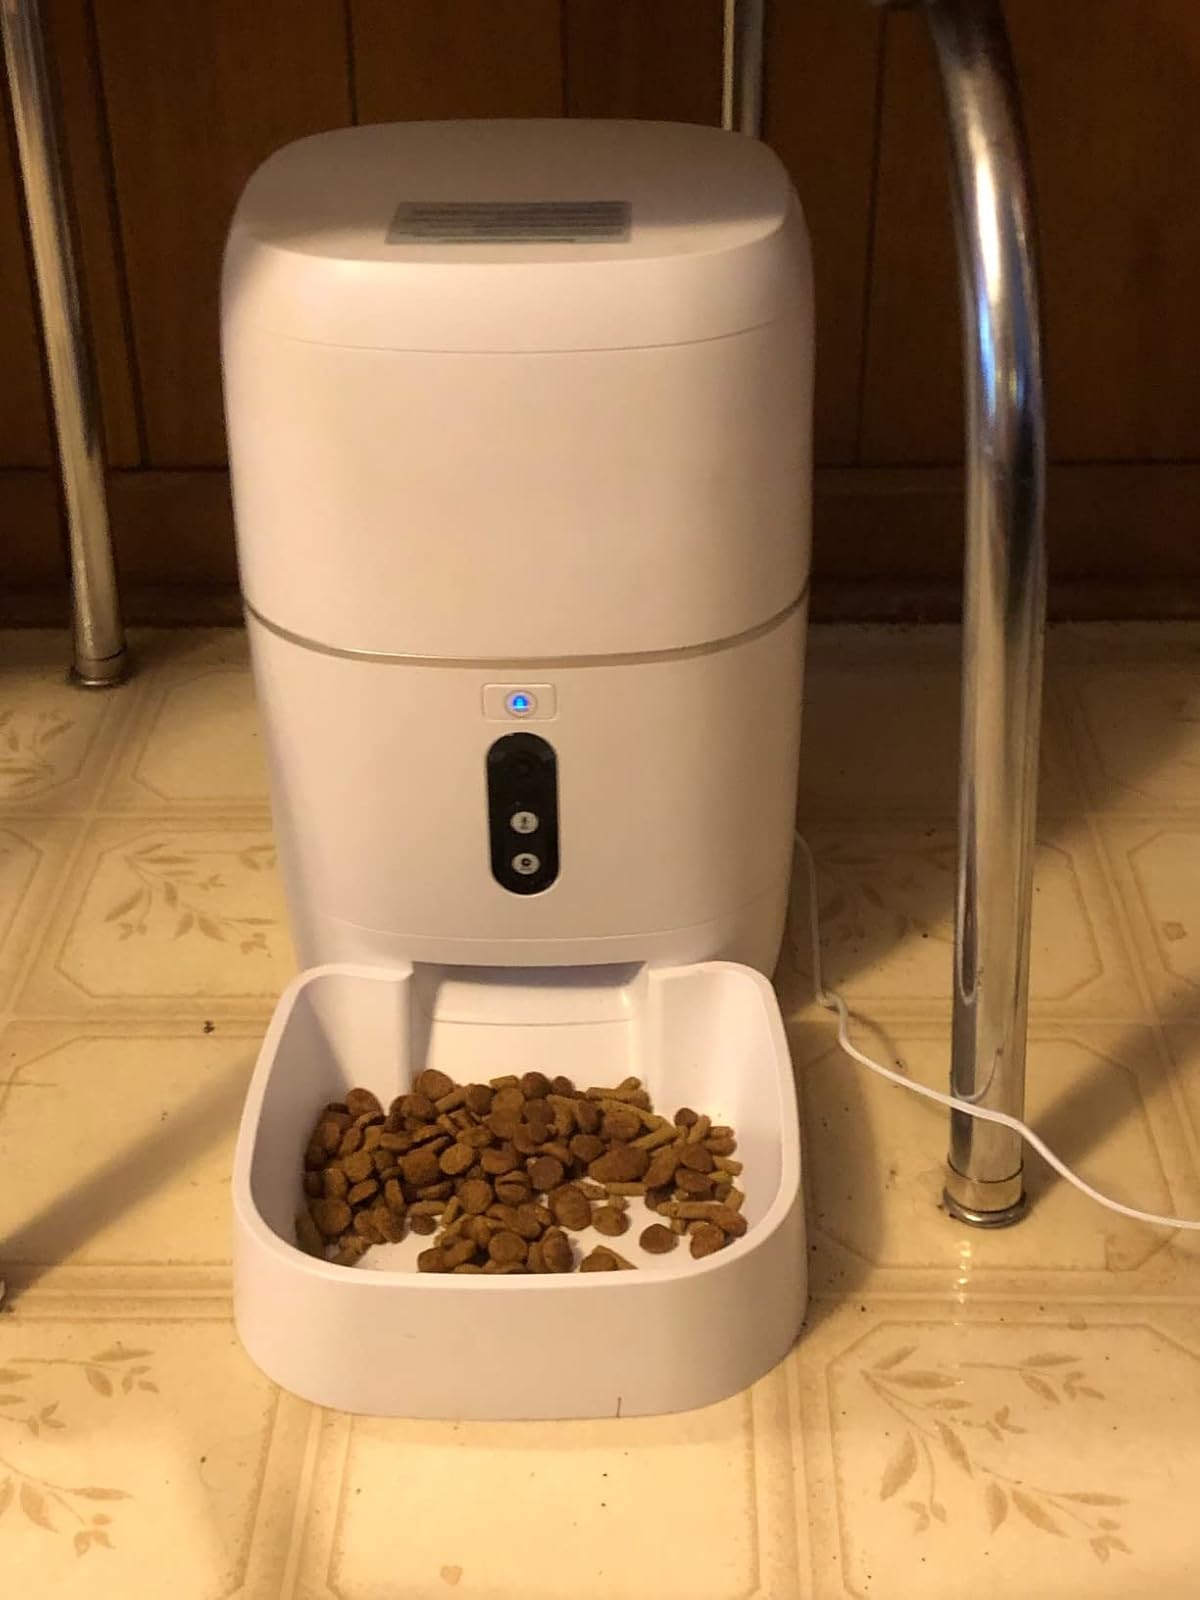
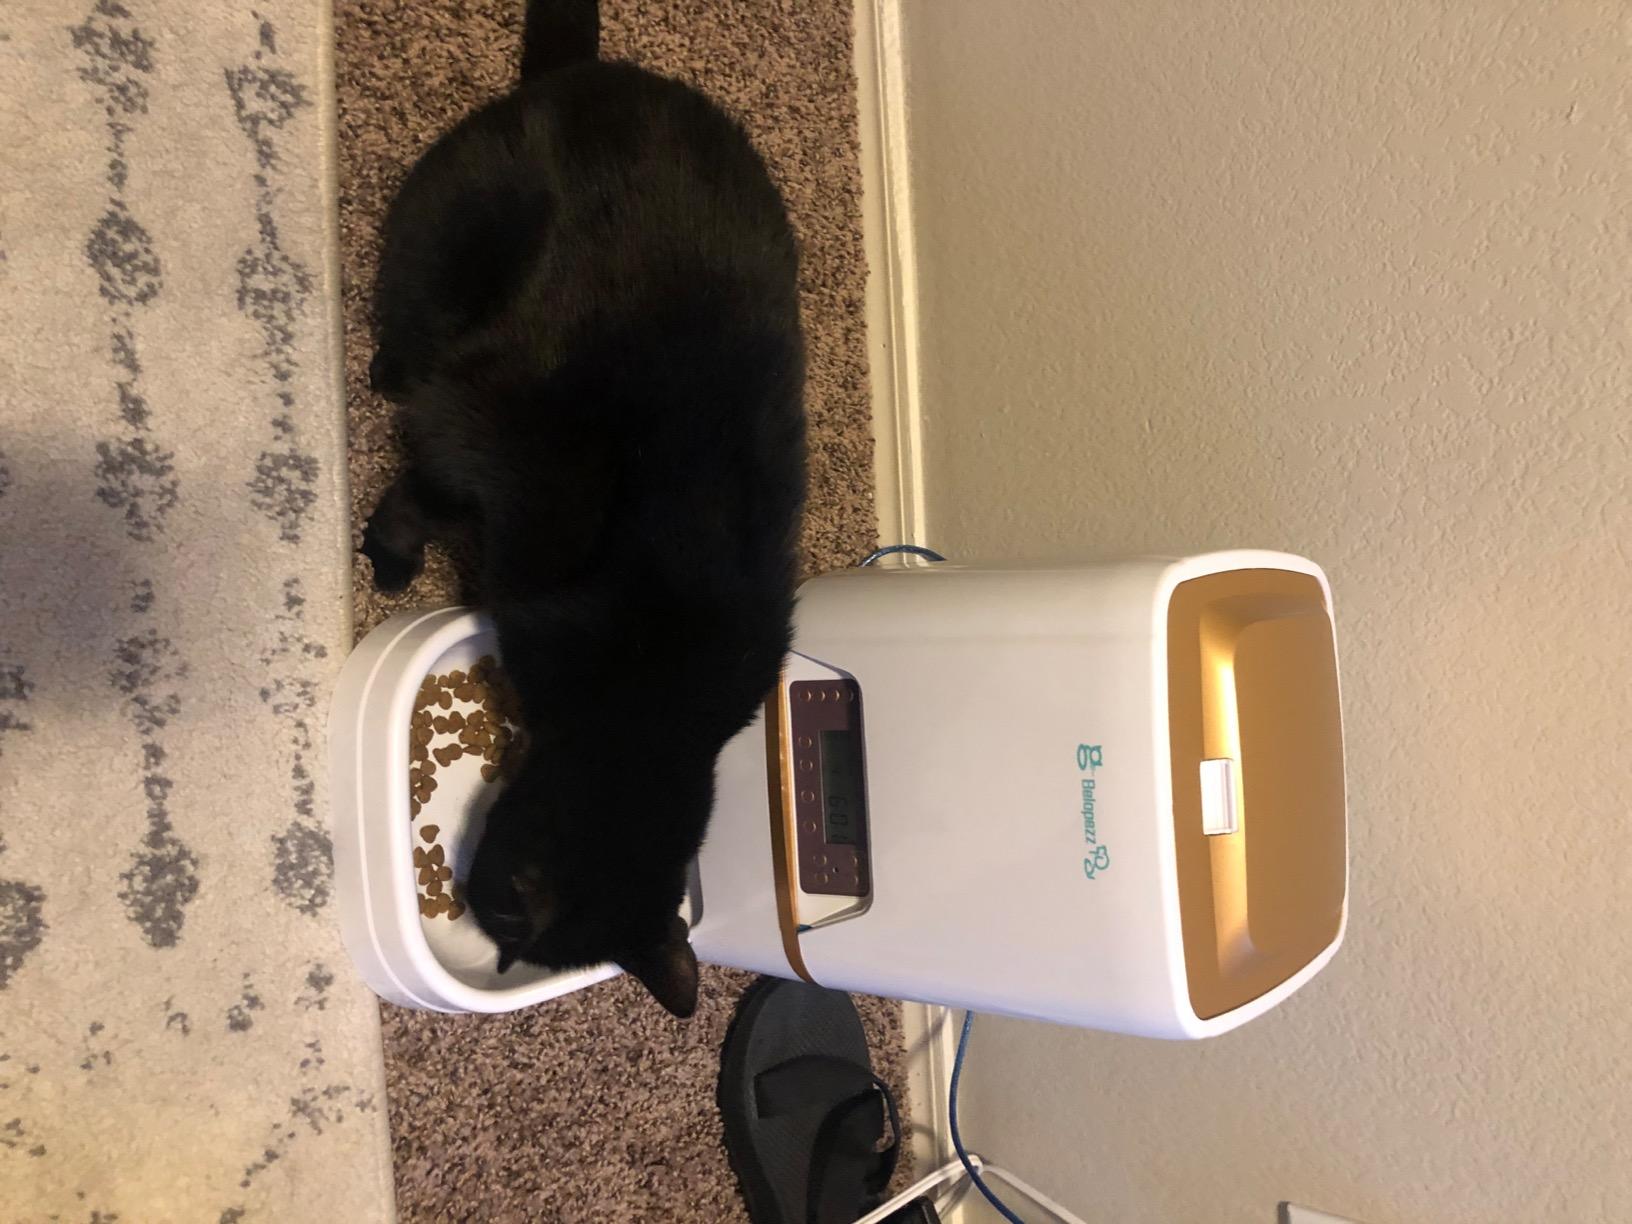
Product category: items_feeder
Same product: no